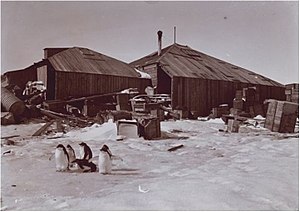
Den australasiatiske antarktisekspedition
Den nyopførte ekspeditionshytte på Cape Denison.